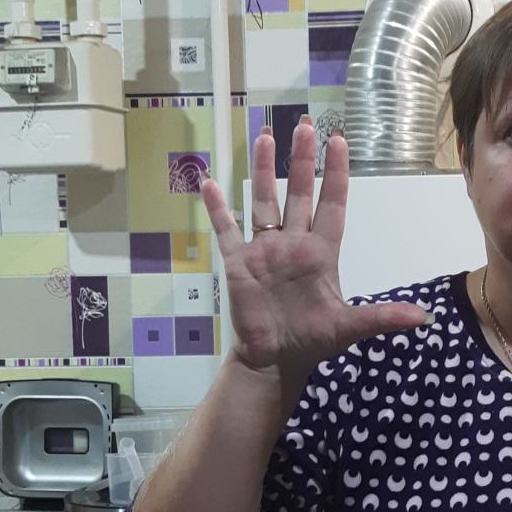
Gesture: palm